Charles D. Metcalf

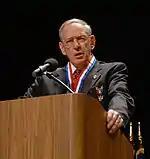
Charles Metcalf accepting his Distinguished Eagle Scout Award

As museum director, Metcalf oversees 96 permanent federal civil service employees and 475 volunteers who design and maintain exhibits, conserve collection artifacts, conduct research, restore vintage aircraft, educate the public about aviation history, plan special events, and work in the museum's administrative offices. He is responsible for a building complex with of public exhibit space (17 acres of indoor space). The museum collection has more than 400 aircraft and other large aerospace vehicles plus thousands of aviation artifacts on display. In addition to the main museum building, a large aircraft hangar annex houses retired Air Force One Presidential aircraft along with X-type test vehicles. The museum also has an aviation art gallery, a six-story IMAX theatre that seat 500 viewers, and a full-motion simulator that gives the sensation of flying a jet fighter. Outside on the museum grounds, there is an air park with numerous large aircraft along with a World War II control tower. In addition, Metcalf oversees an inventory of more than 6,000 aerospace vehicles and historically valuable artifacts that are on loan to 450 civilian museums, cities, and veteran organizations throughout the United States.